Filip Horanský

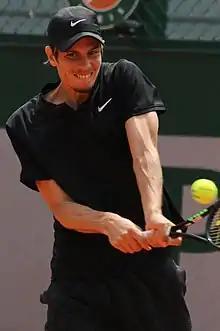
Horanský at the 2019 French Open

Filip Horanský (born 7 January 1993) is a retired professional tennis player from Slovakia.